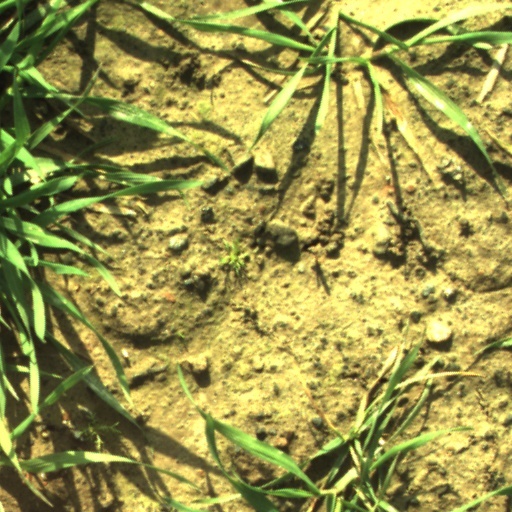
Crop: wheat